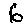
Label: 6